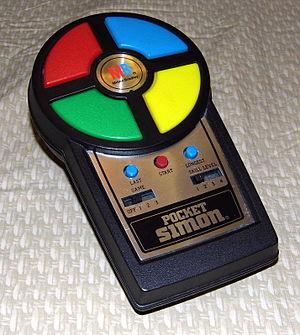
Un jeu électronique, ou jeu électronique de poche et jeu électronique portable, est un petit appareil électronique destiné à la pratique du jeu vidéo. Il peut s’agir d’un jeu avec des mécanismes originaux ou de l’adaptation en jeu vidéo d’un jeu solitaire ou de société ou encore d’une version miniaturisée d’un autre jeu vidéo. Il se rapproche parfois des caractéristiques d'une console portable, bien qu'il soit généralement rudimentaire sur le plan technologique. Un tel appareil est conçu pour ne faire fonctionner qu'un nombre limité de jeux, si ce n'est qu'un seul jeu.